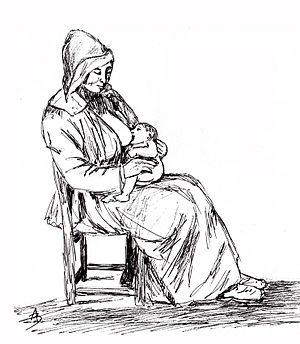
Nourrice allaitant.
Lindry est une commune française située dans le département de l'Yonne et la région Bourgogne-Franche-Comté. Ses habitants sont appelés les Lindrycois.